Michael Gluck

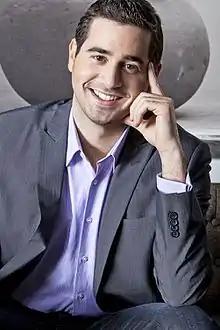
Michael Gluck

Michael Gluck (born March 8, 1983) is the founder of VGM, a market research firm and the largest provider of custom research to the video game industry.